Zytek Automotive

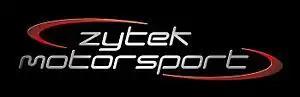

Zytek Automotive is a British powertrain and vehicle engineering specialist, which has been part of Continental AG since 2014. Zytek Automotive designs, develops, and integrates electric motors into a range of cars and commercial vehicles. The UK facility can accommodate up to 6,000 E-Drive integrations a year in batches as low as 100.